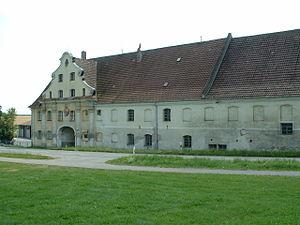
L'abbaye de Heggbach est une abbaye situé à Maselheim en Allemagne.